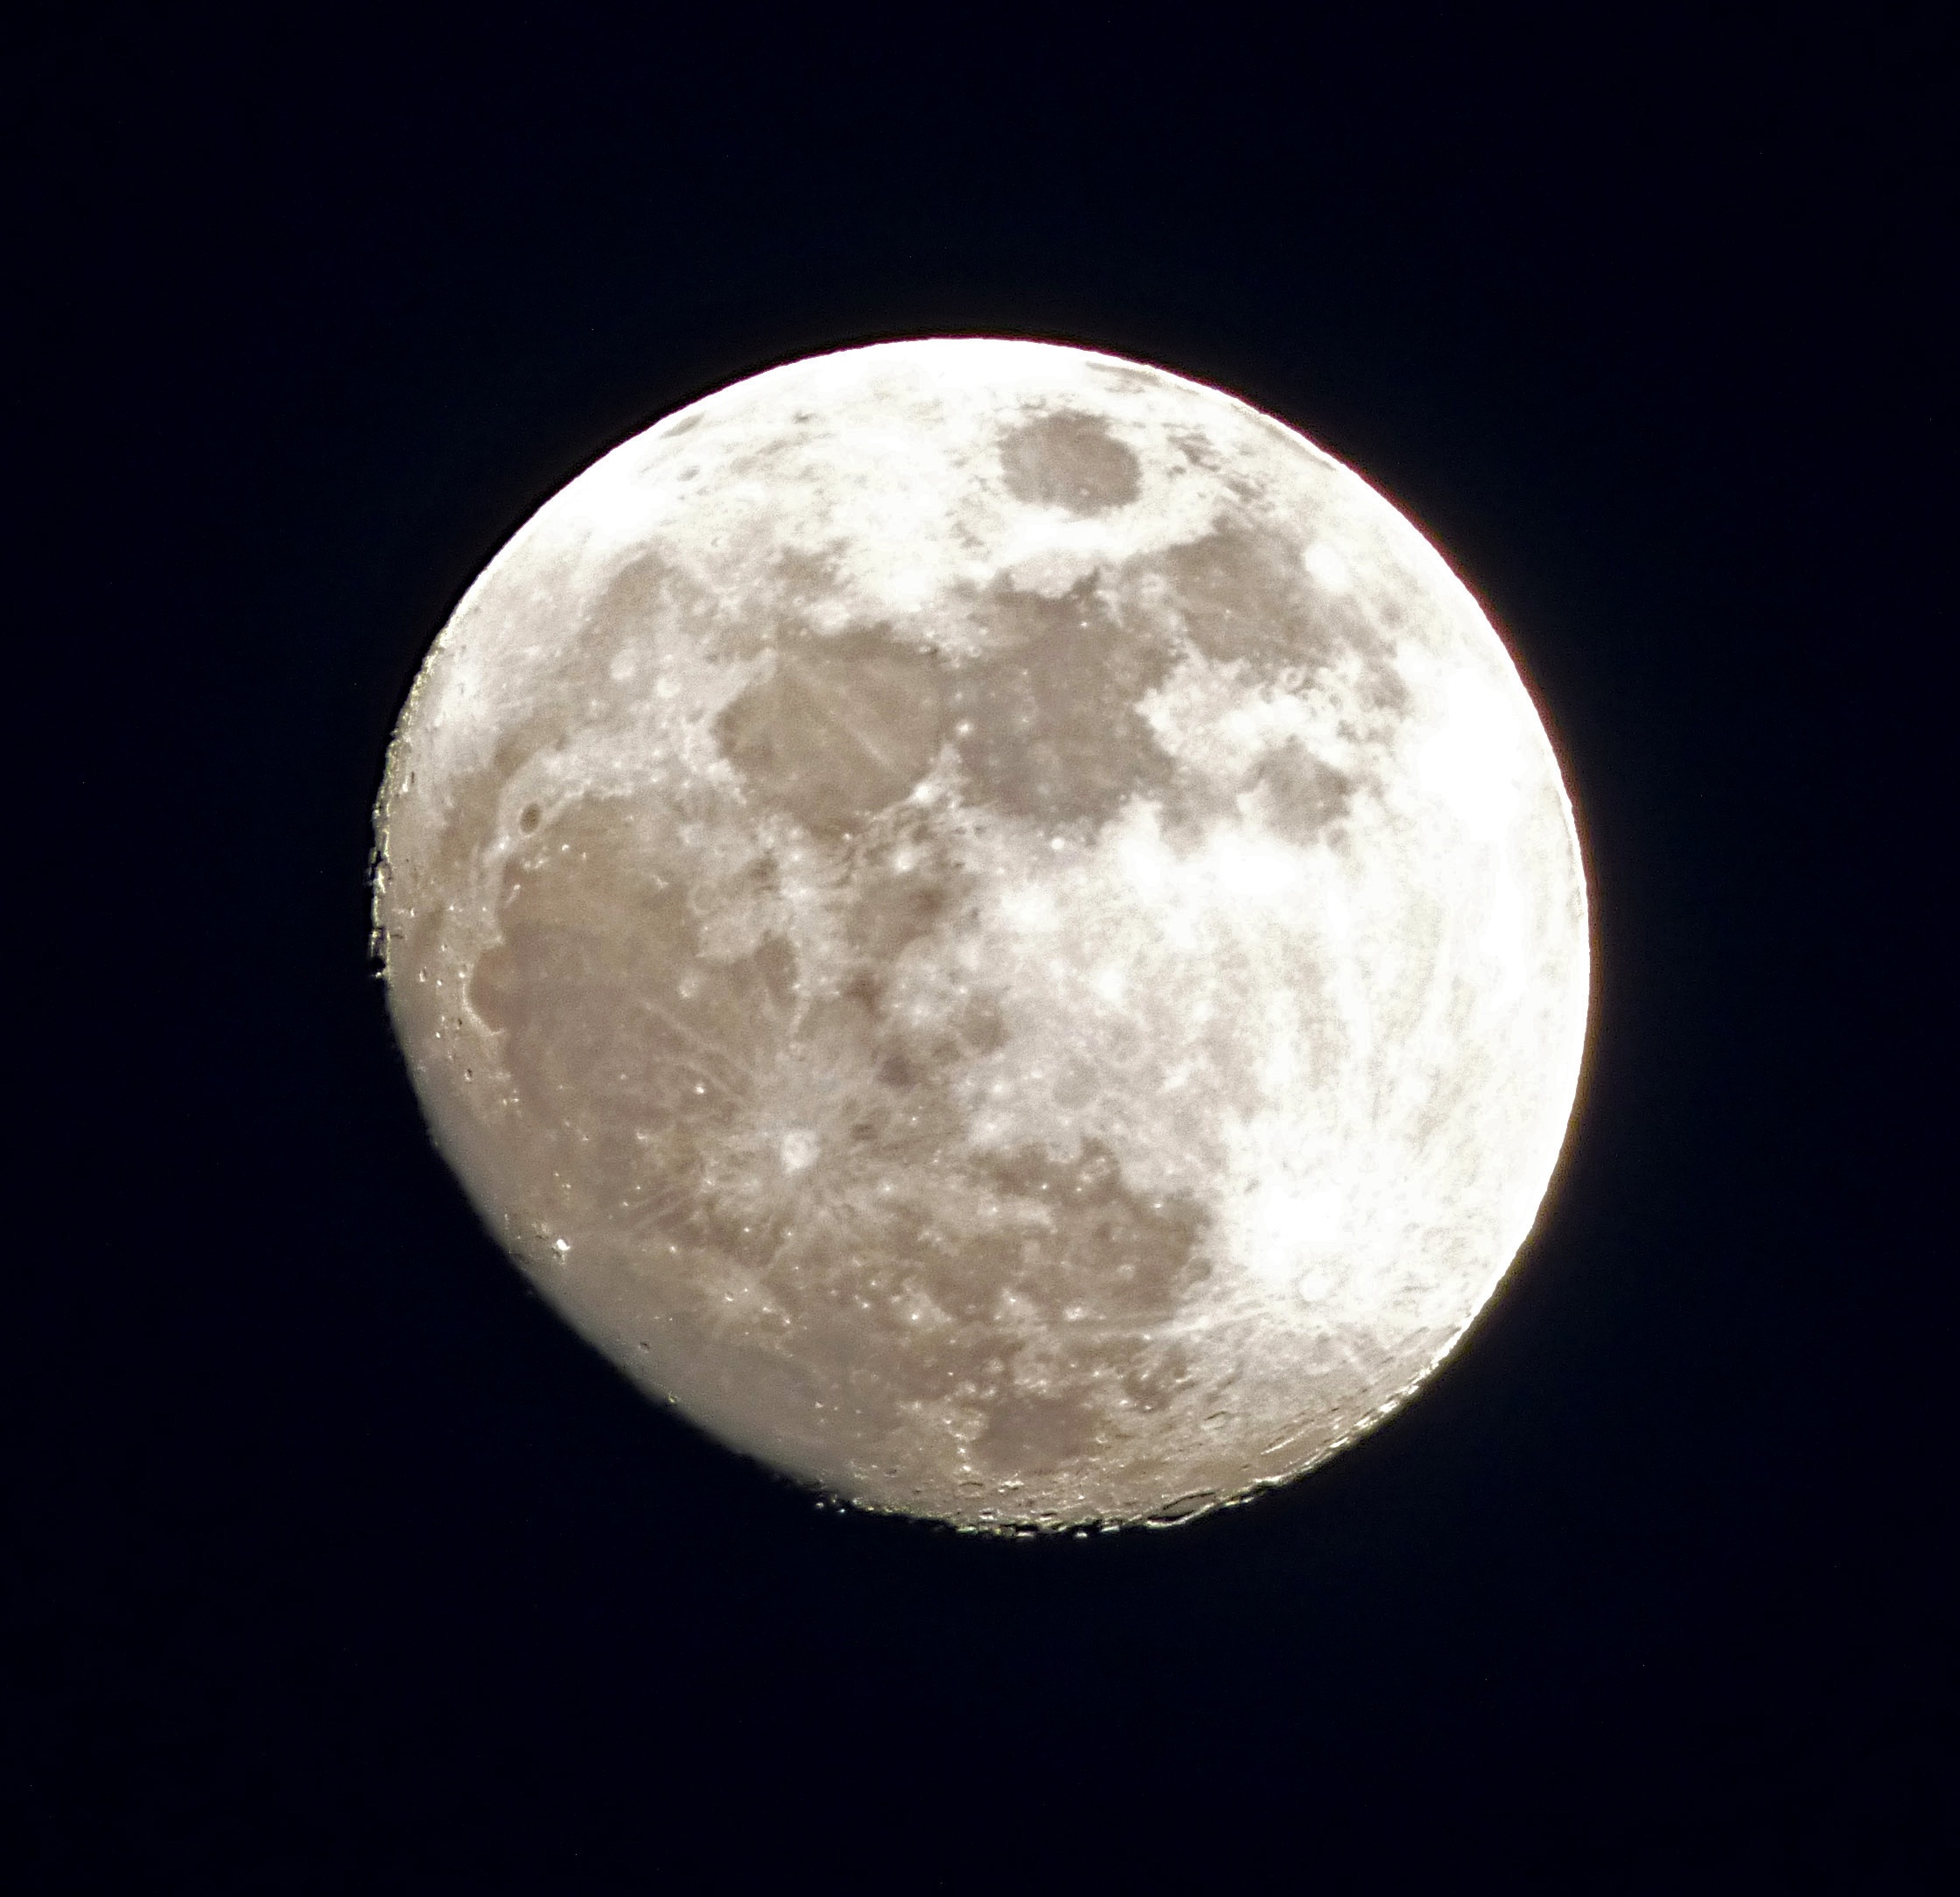
night, atmosphere, crater, moon, full moon, moonlight, circle, satelite, astronomy, detail, astronomical object